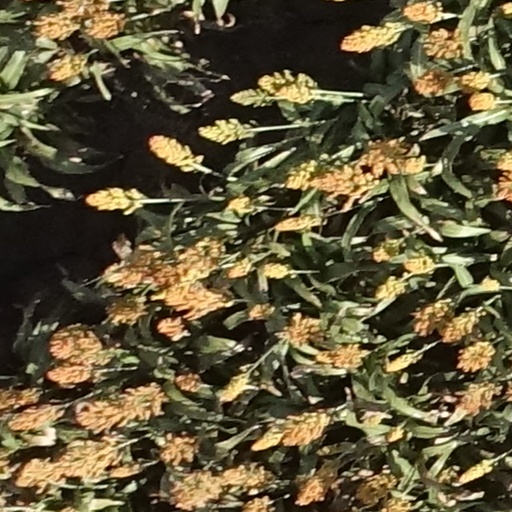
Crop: sorghum